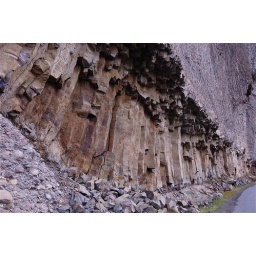
Overhanging Cliff - Unusual rock formations along the road formed by cooling lava.